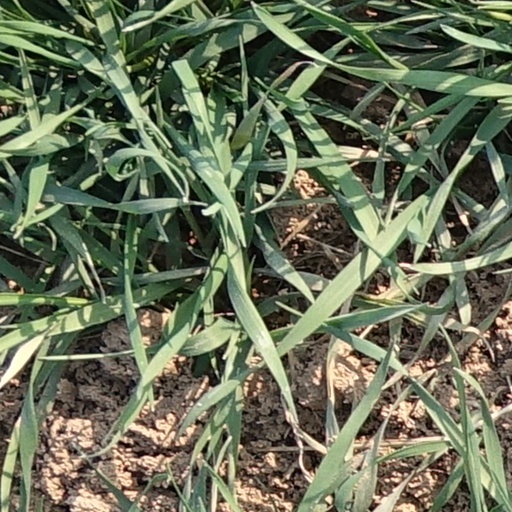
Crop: wheat